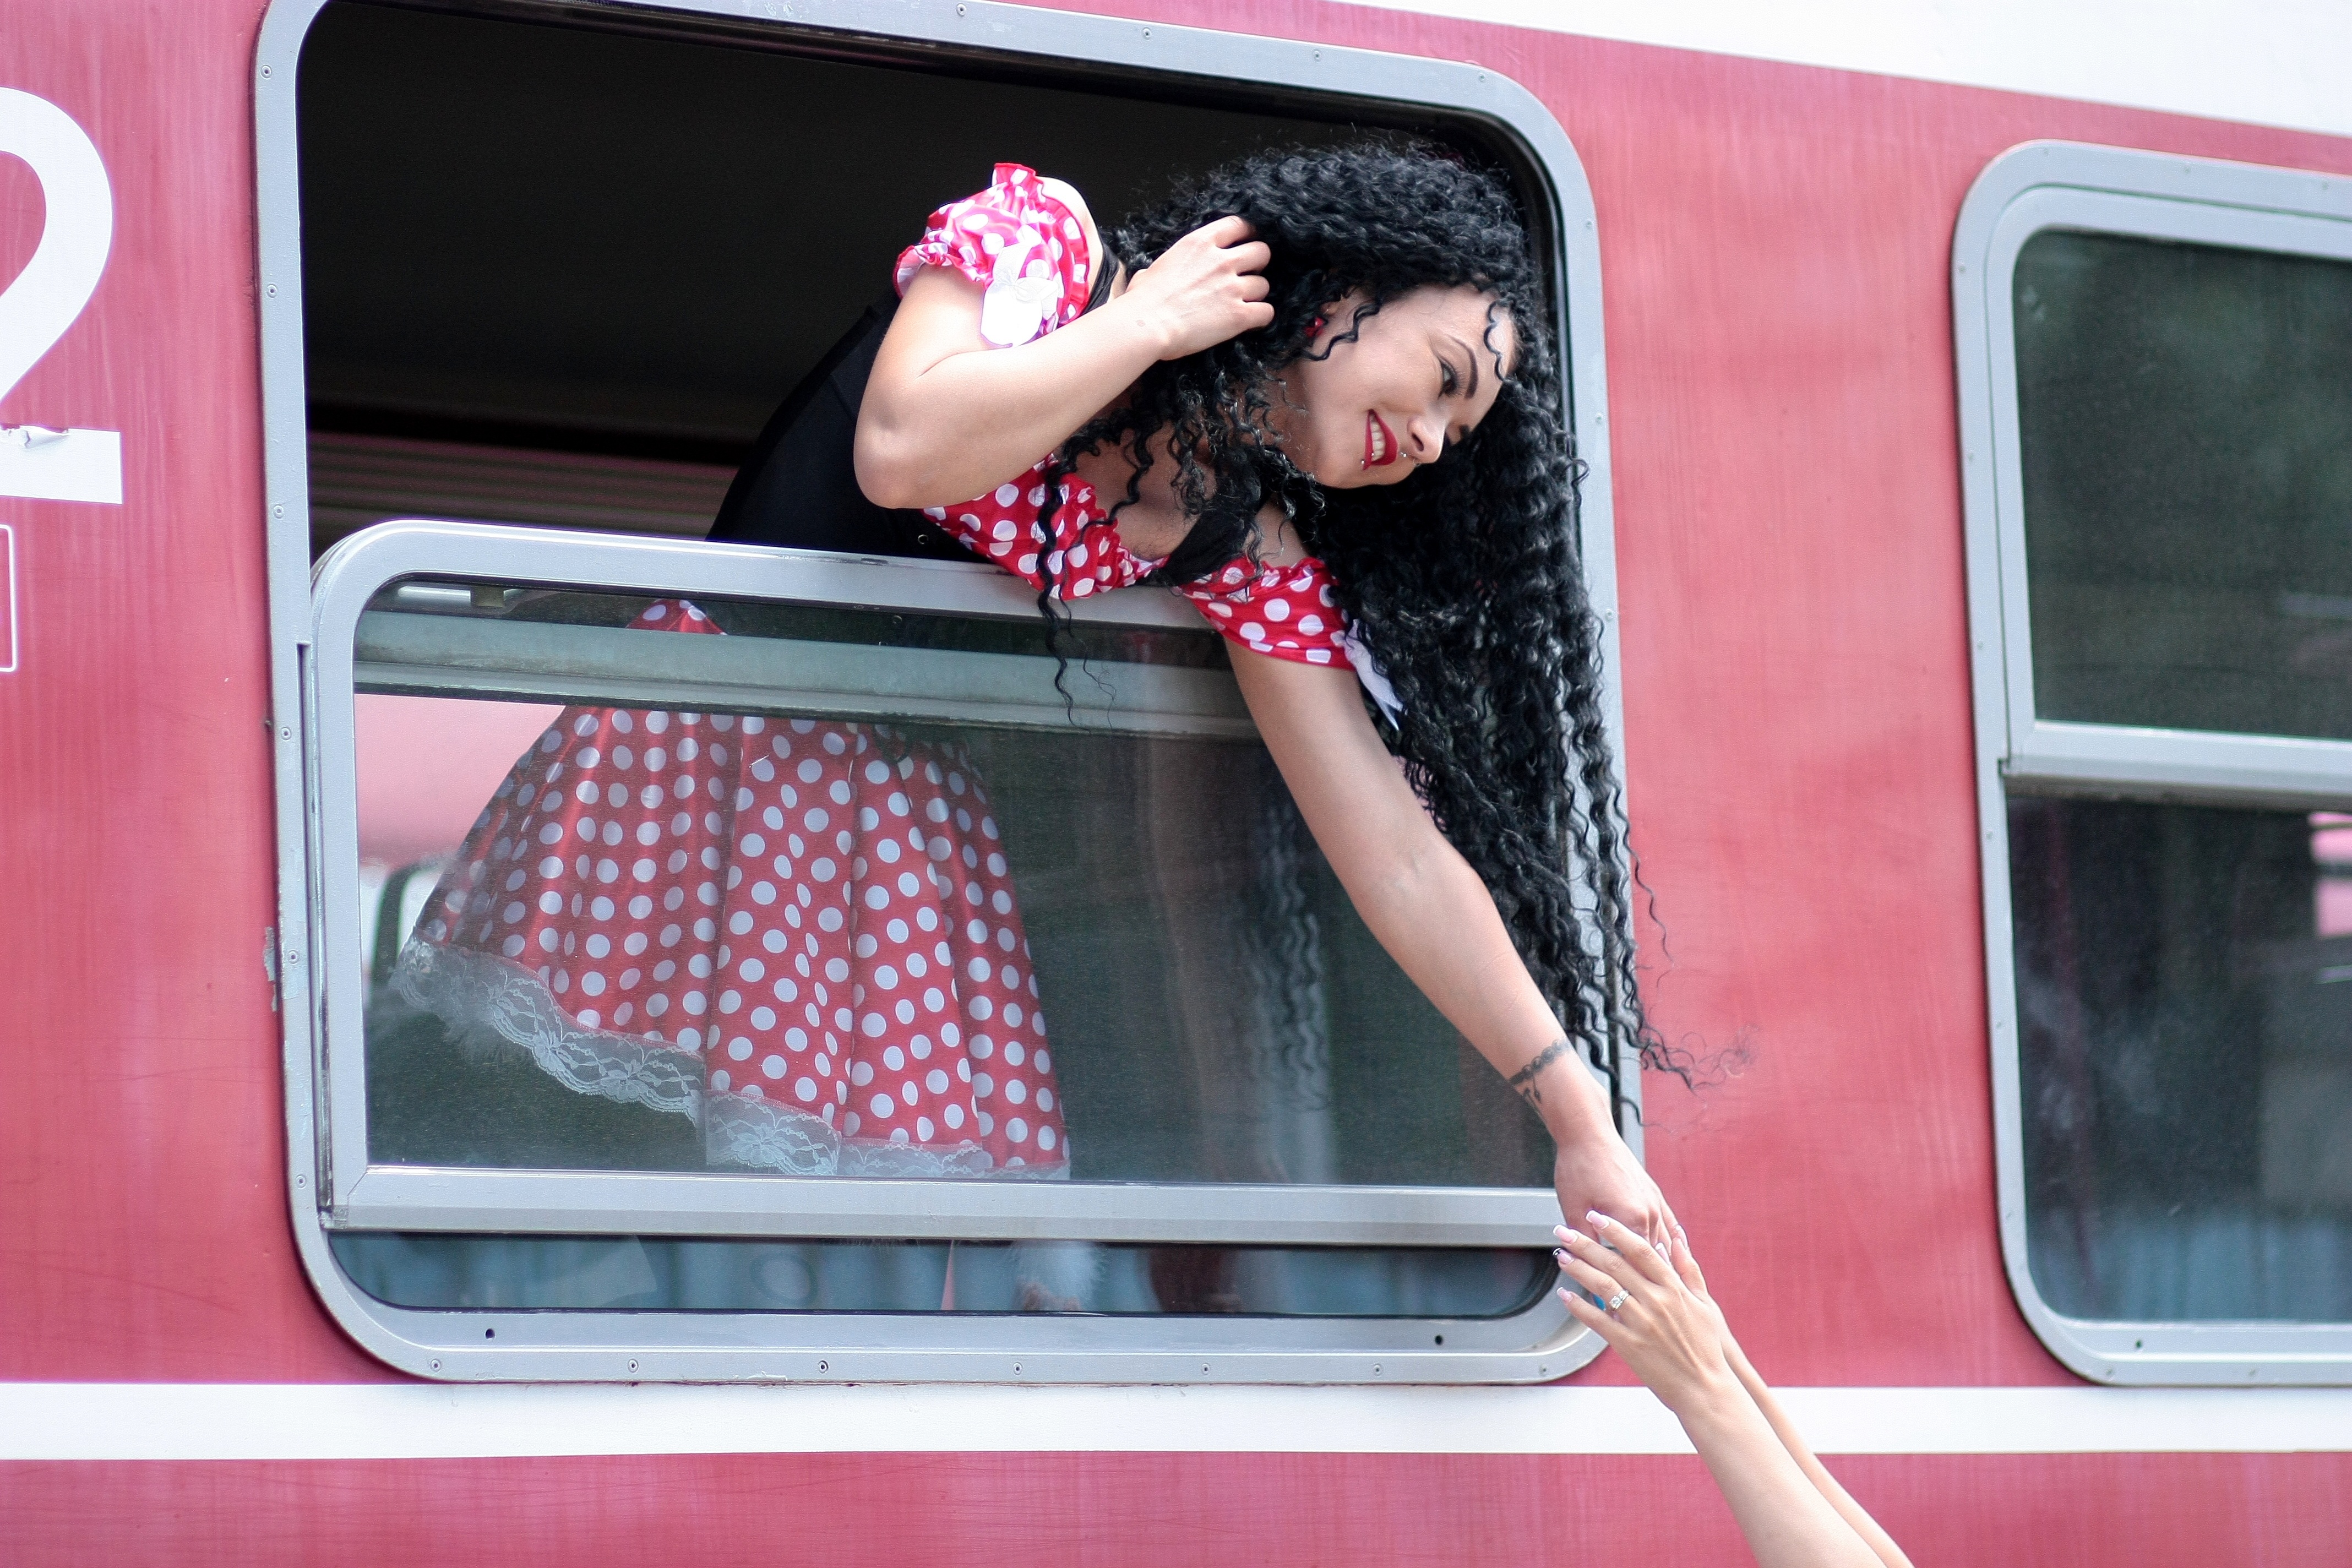
girl, driving, train, leg, red, vehicle, color, pink, departure, goodbye, interaction